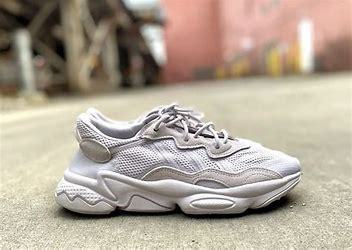
Brand: Adidas
Model: Ozweego